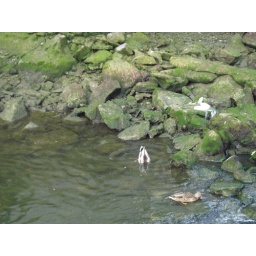
This duck had his head in the water and his feet wiggling in the air! Crazy guy.